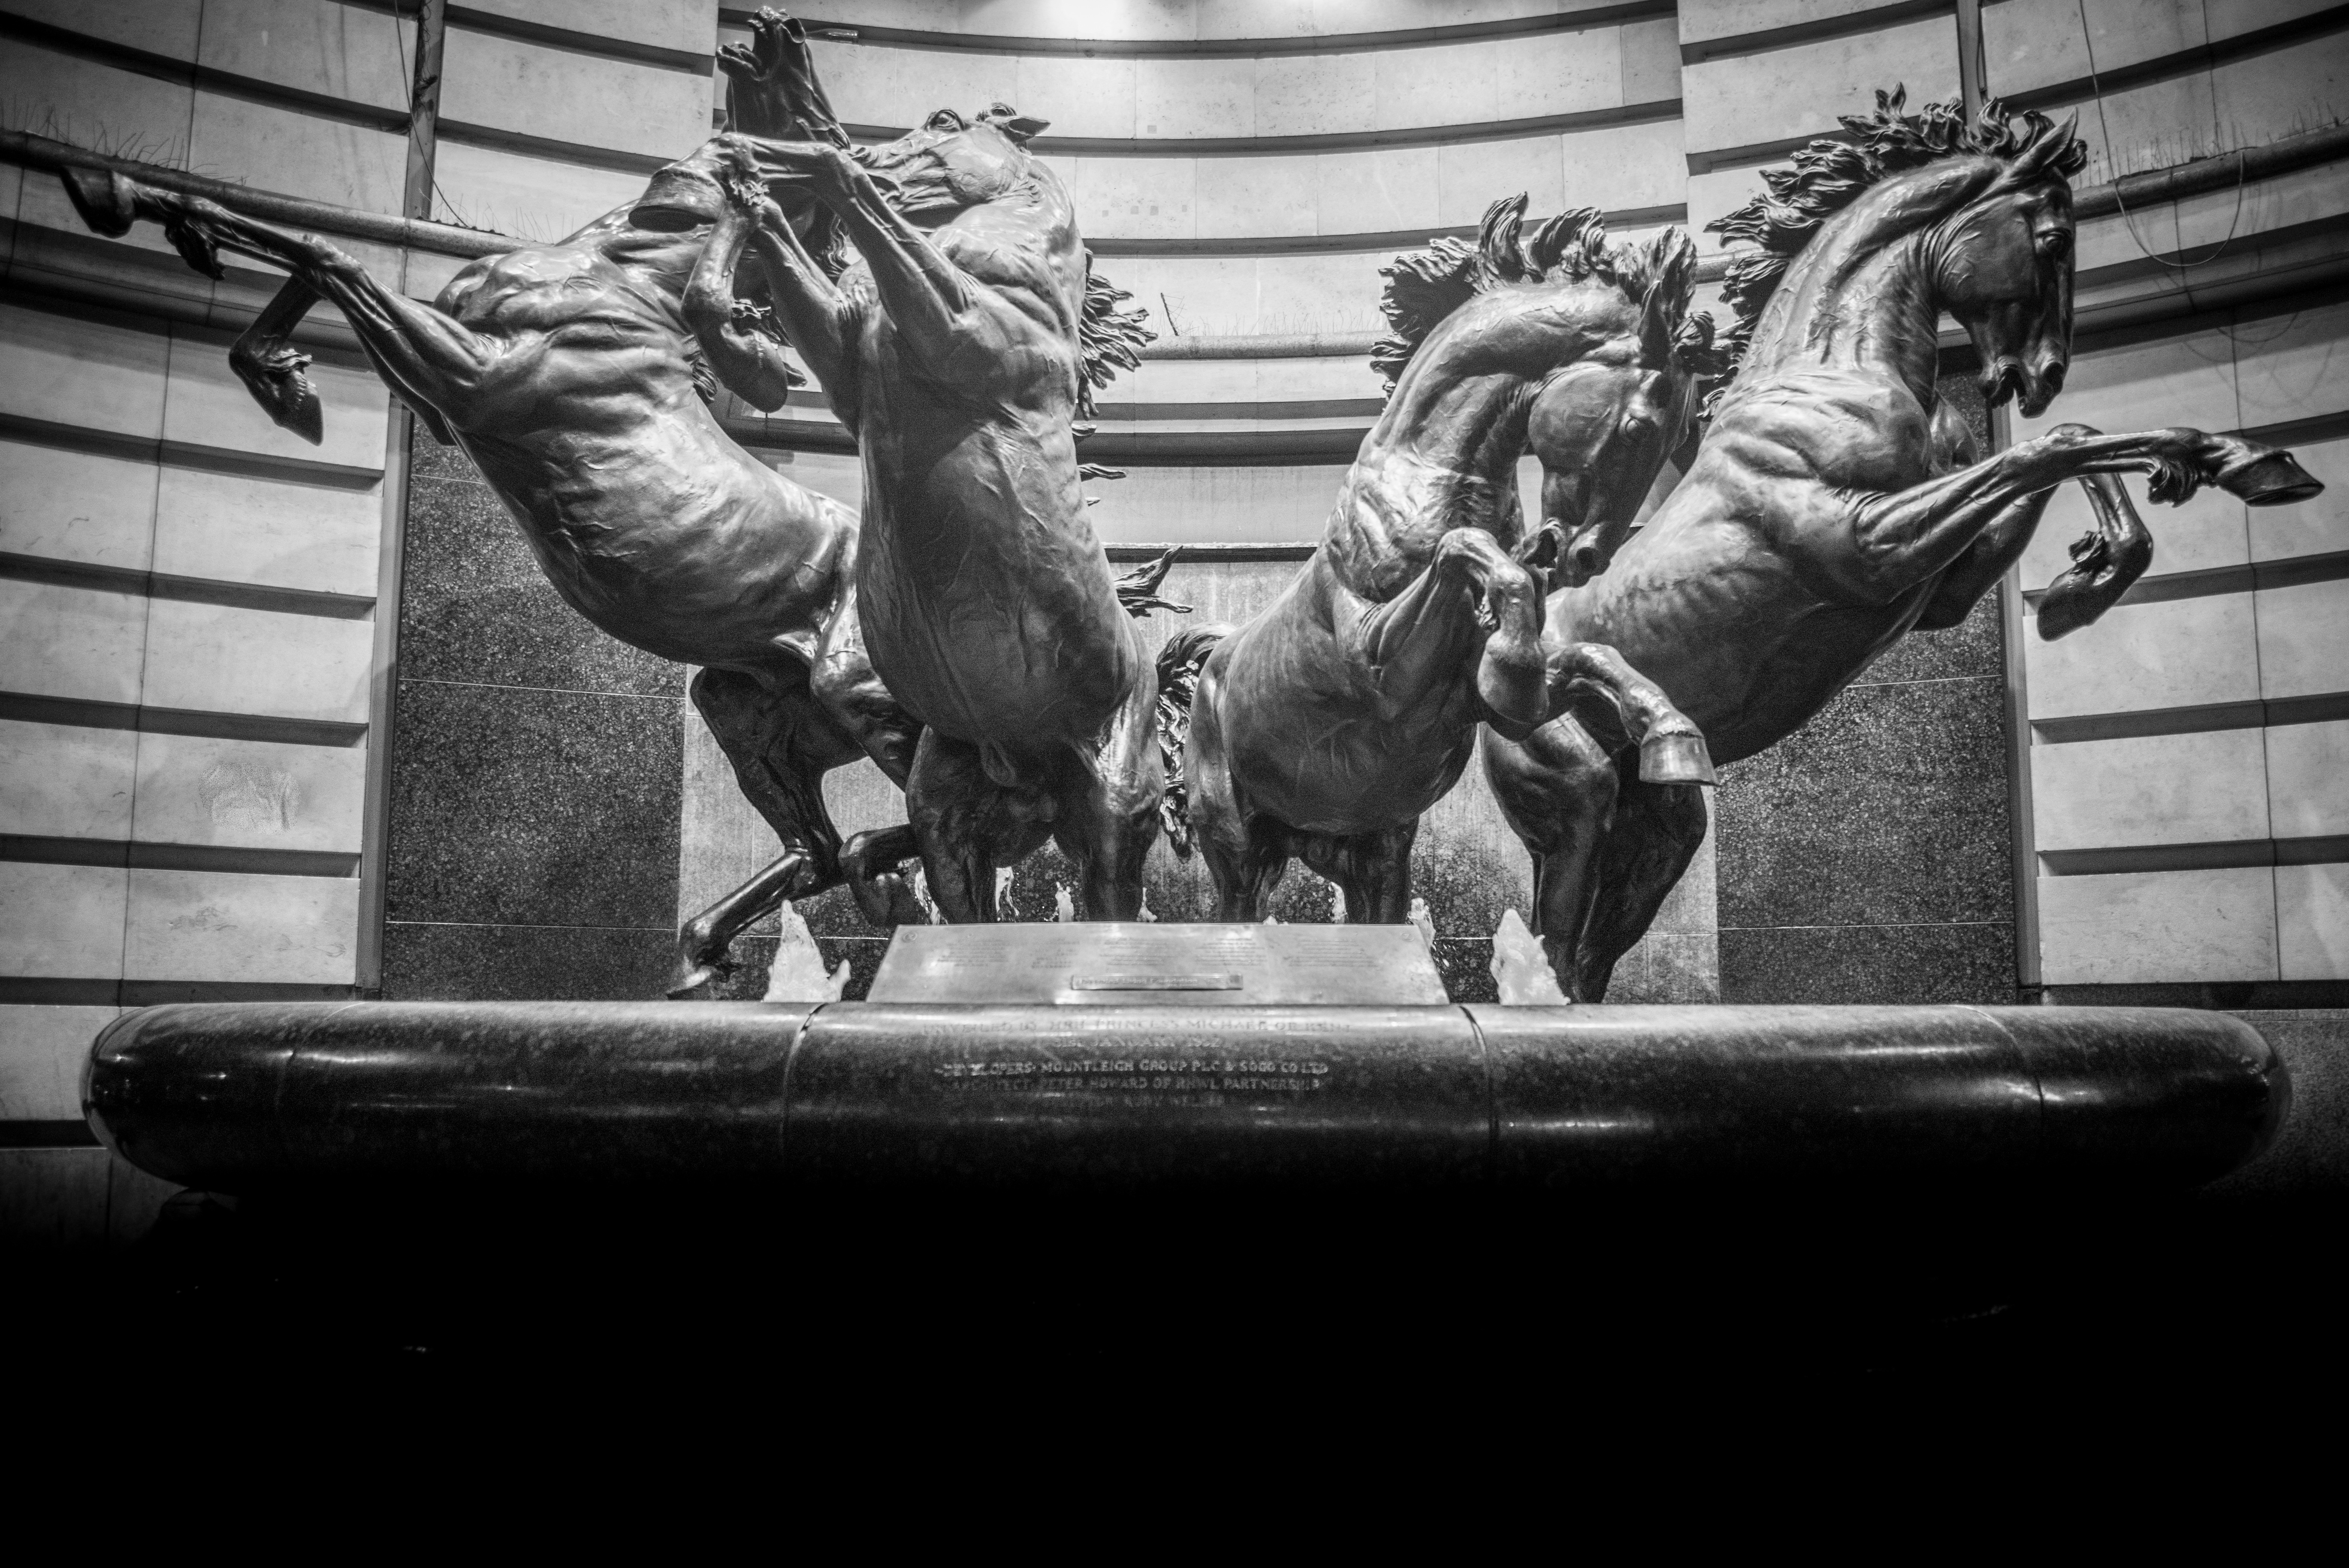
black and white, architecture, antique, old, city, monument, travel, europe, statue, symbol, ancient, landmark, monochrome, tourism, equestrian, sculpture, horses, art, history, bronze, image, famous, bodybuilding, monochrome photography